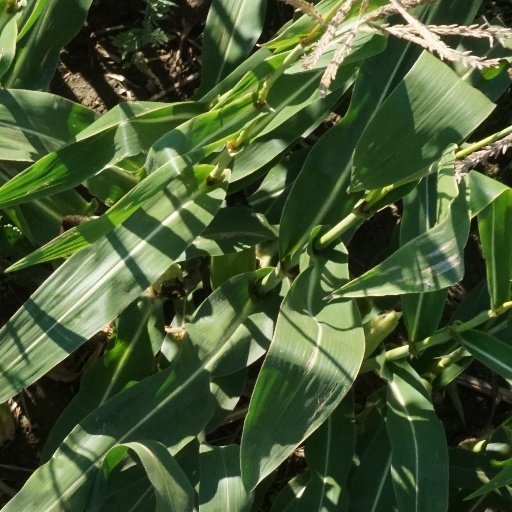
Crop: maize; corn